Mehdi Taremi

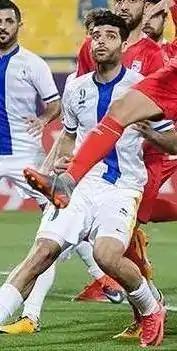

On 8 January 2018, Taremi signed an 18-month contract with the Qatari club Al-Gharafa. He scored his first goal in the first match of 2018 AFC Champions League against UAE's Al Jazira. Taremi first scored goal in Qatar League against Al Kharaitiyat on 16 February. On 19 February, he scored a brace against Iranian side Tractor Sazi on the second matchday of the AFC Champions League.